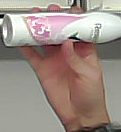
Product: rexona_spray